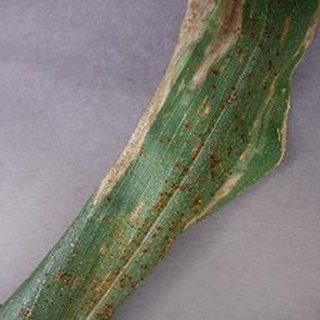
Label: corn_northern_leaf_blight